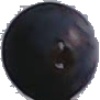
Label: blue_grape